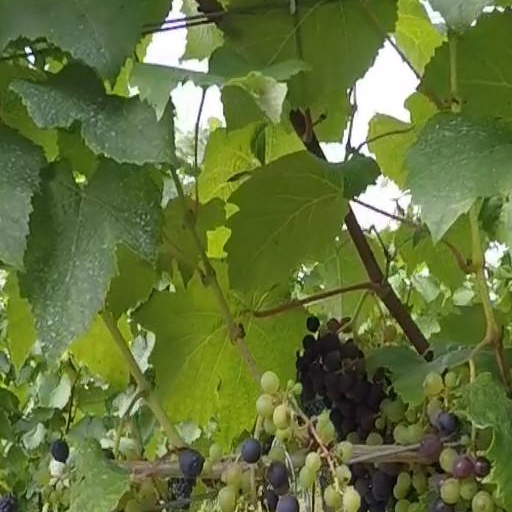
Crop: grape